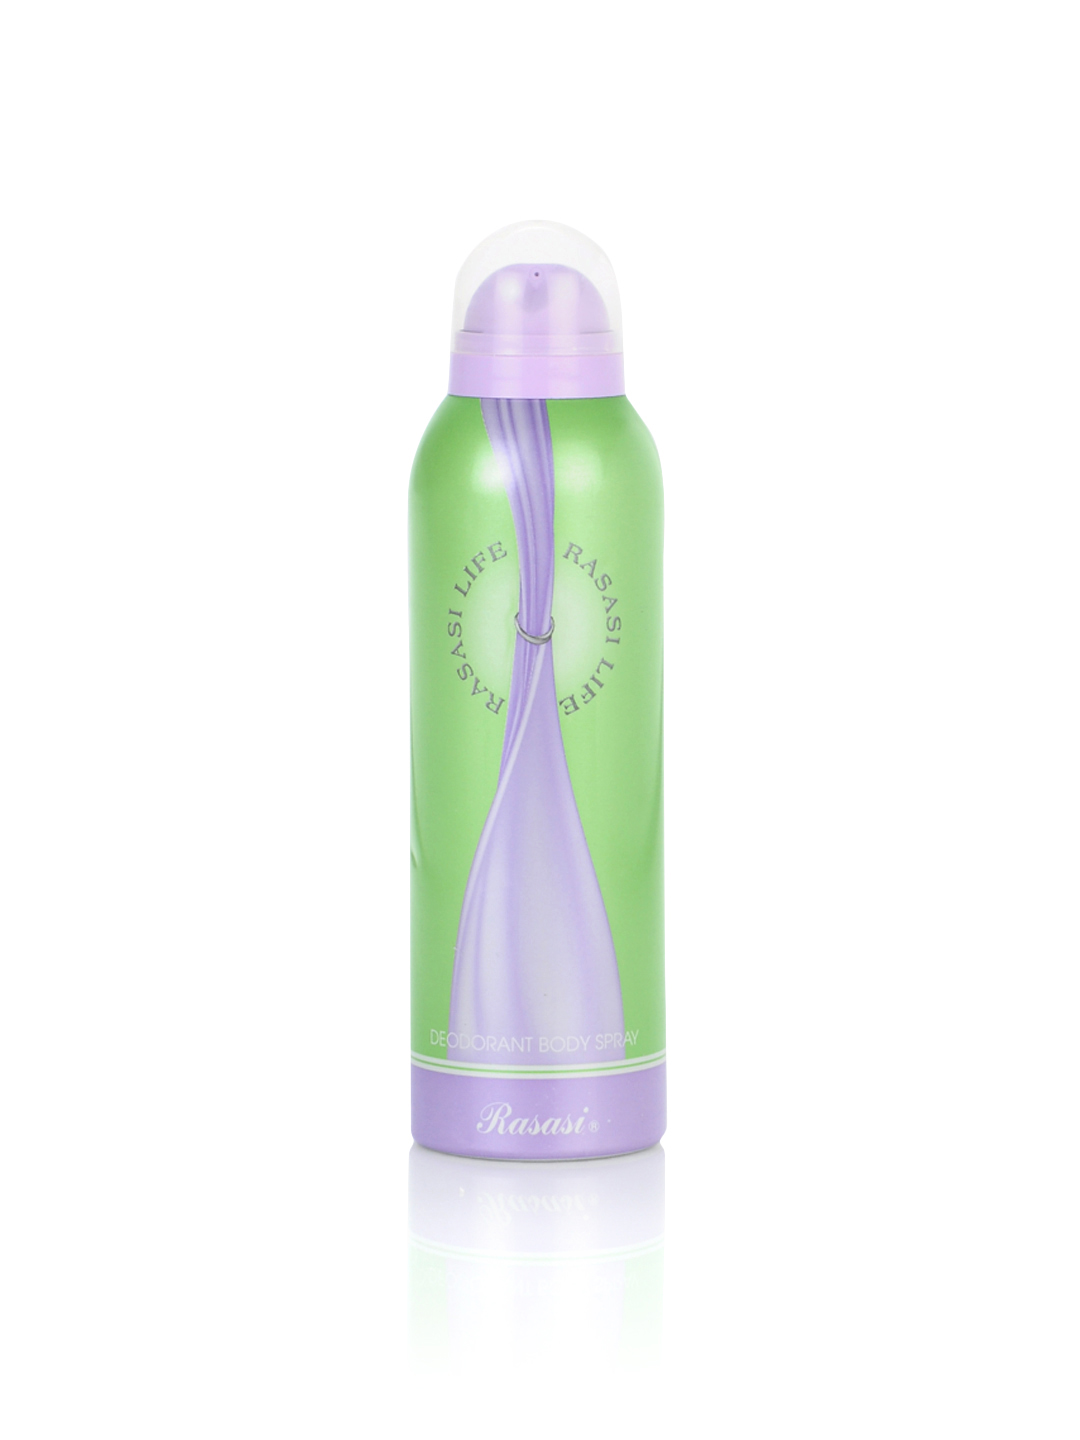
Rasasi Women Life Deo
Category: Personal Care / Fragrance / Deodorant
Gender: Women
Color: Green
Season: Spring 2017
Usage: Casual